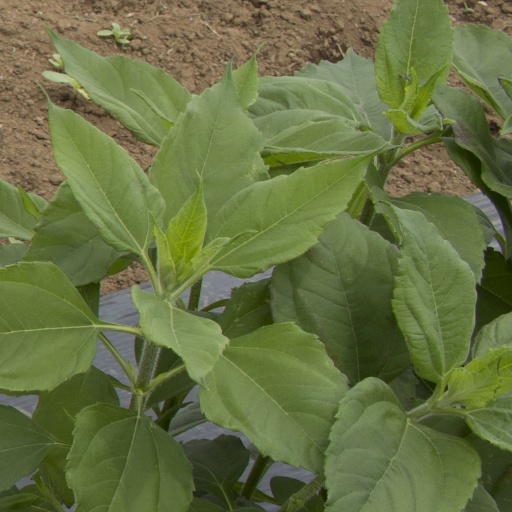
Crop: Jerusalem artichoke